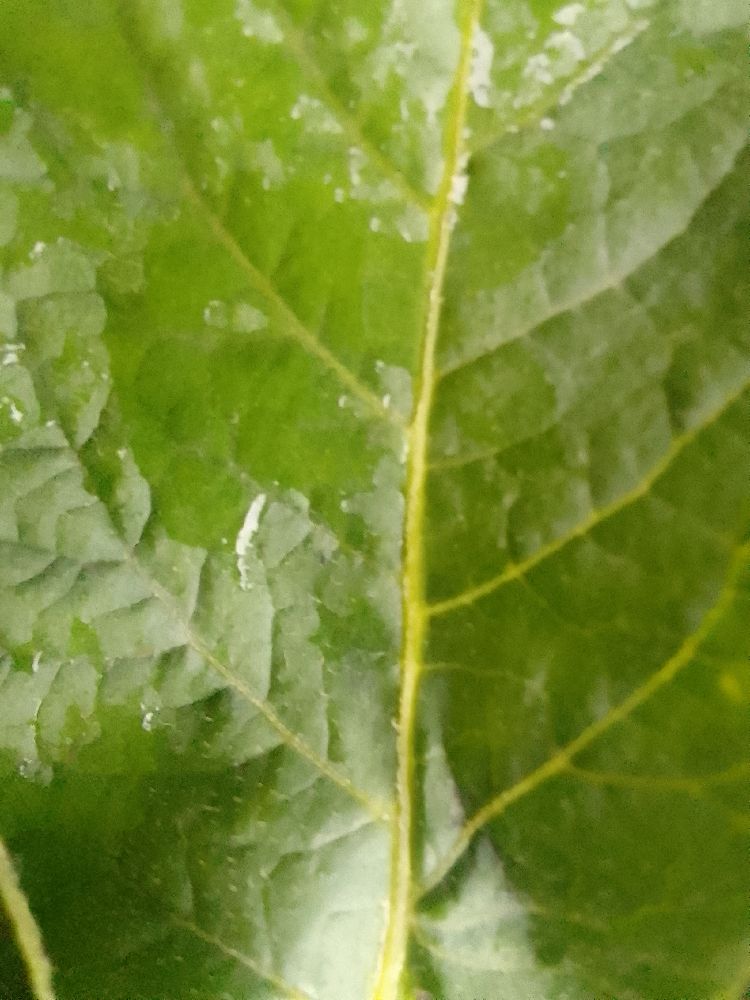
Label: Healthy